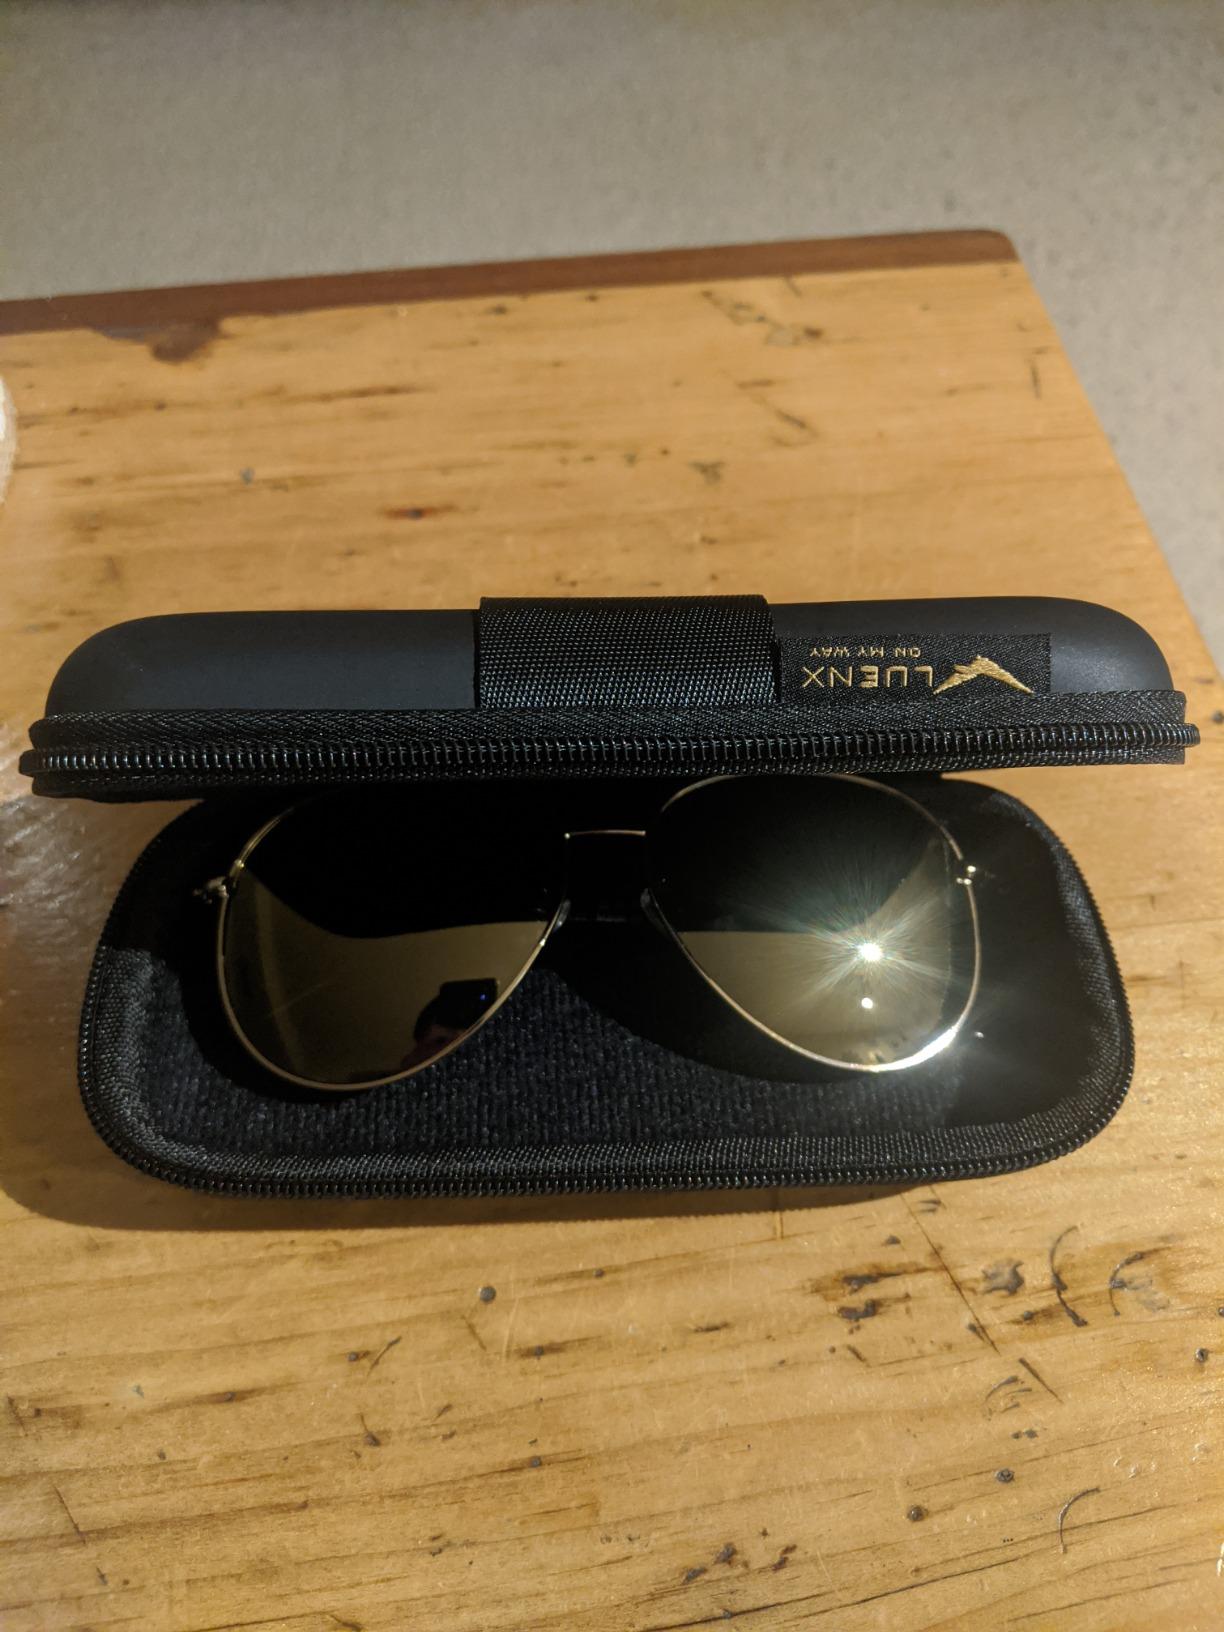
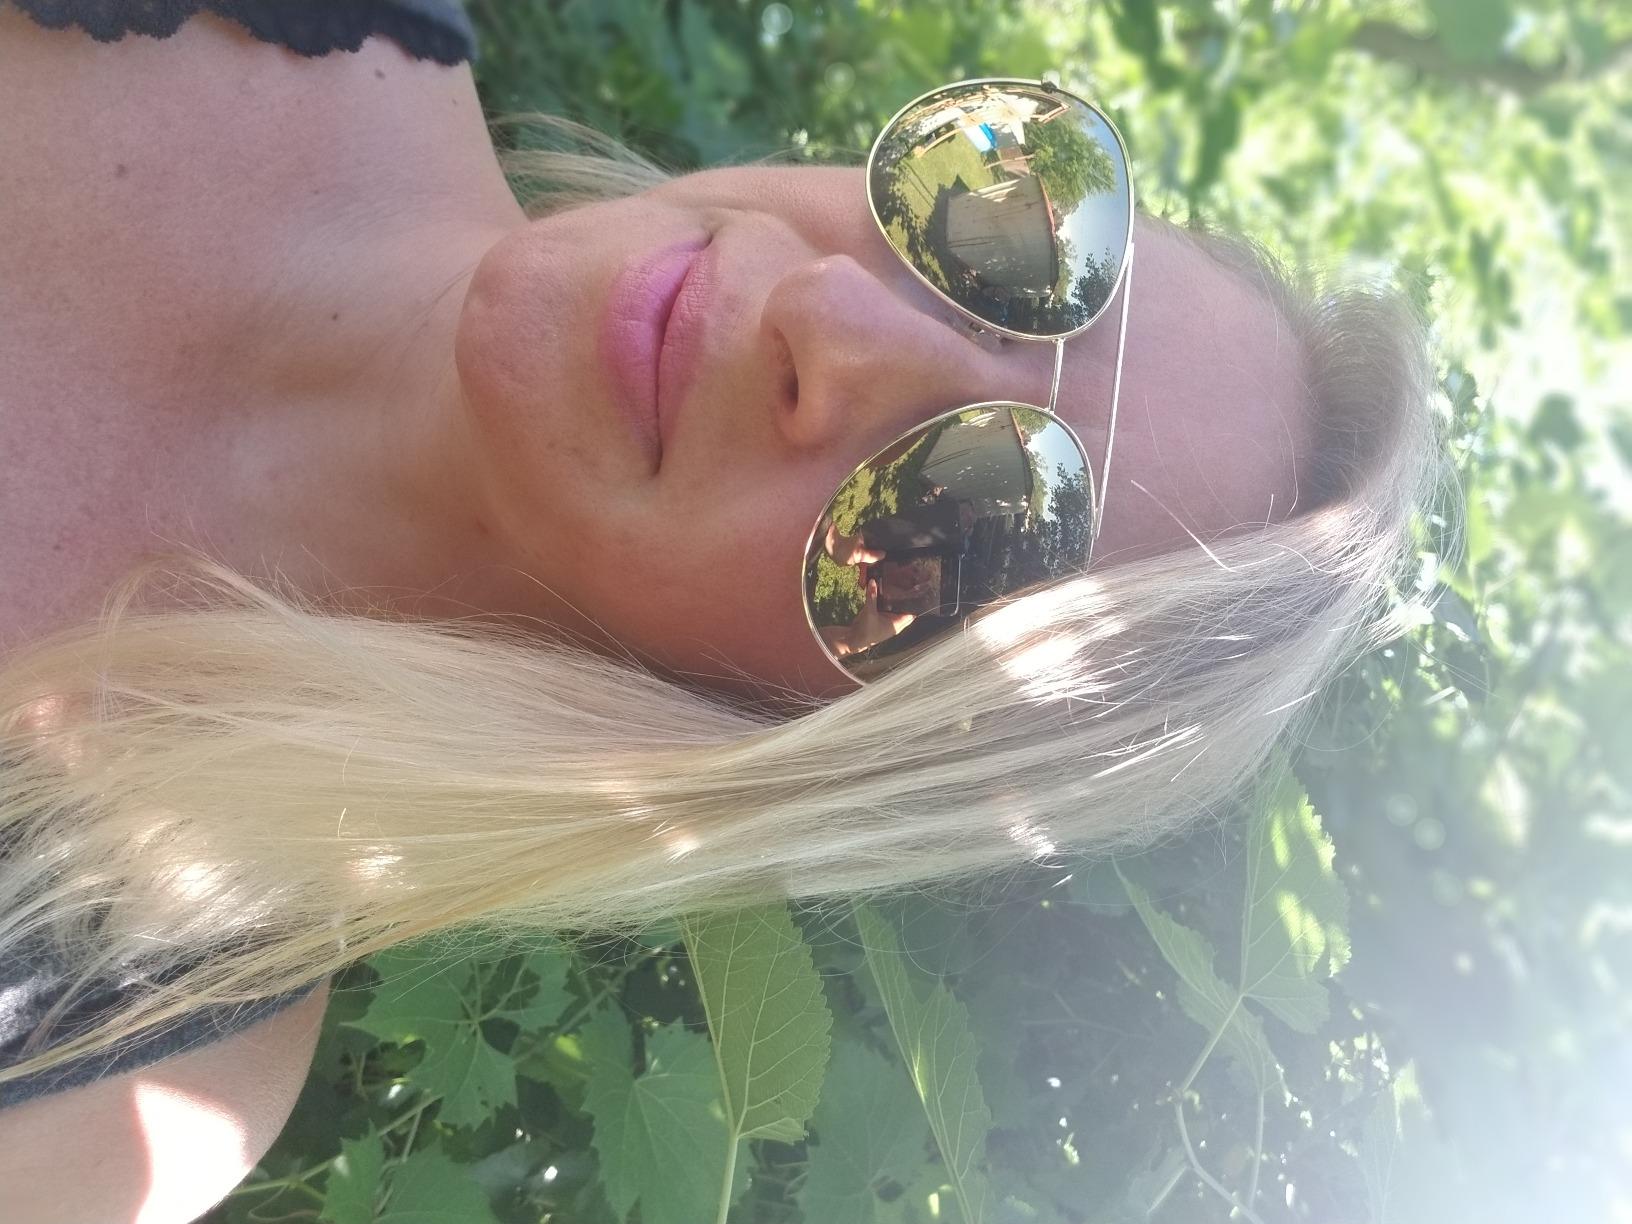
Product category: accessories_sunglasses
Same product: yes